Togo–United States relations

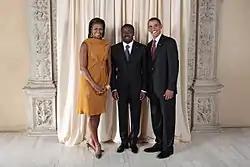
Togolese president Faure Gnassingbé with US president Barack Obama and first lady Michelle Obama

On April 27, 1960, the day of Togo's independence, the United States recognized the Republic of Togo. The American consulate in Lomé was elevated to an embassy status on the same day, with Jesse M. MacKnight serving as the Chargé d'Affaires ad interim.